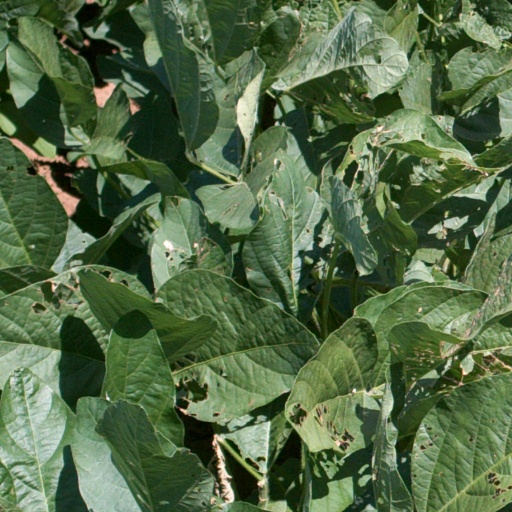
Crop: soybean